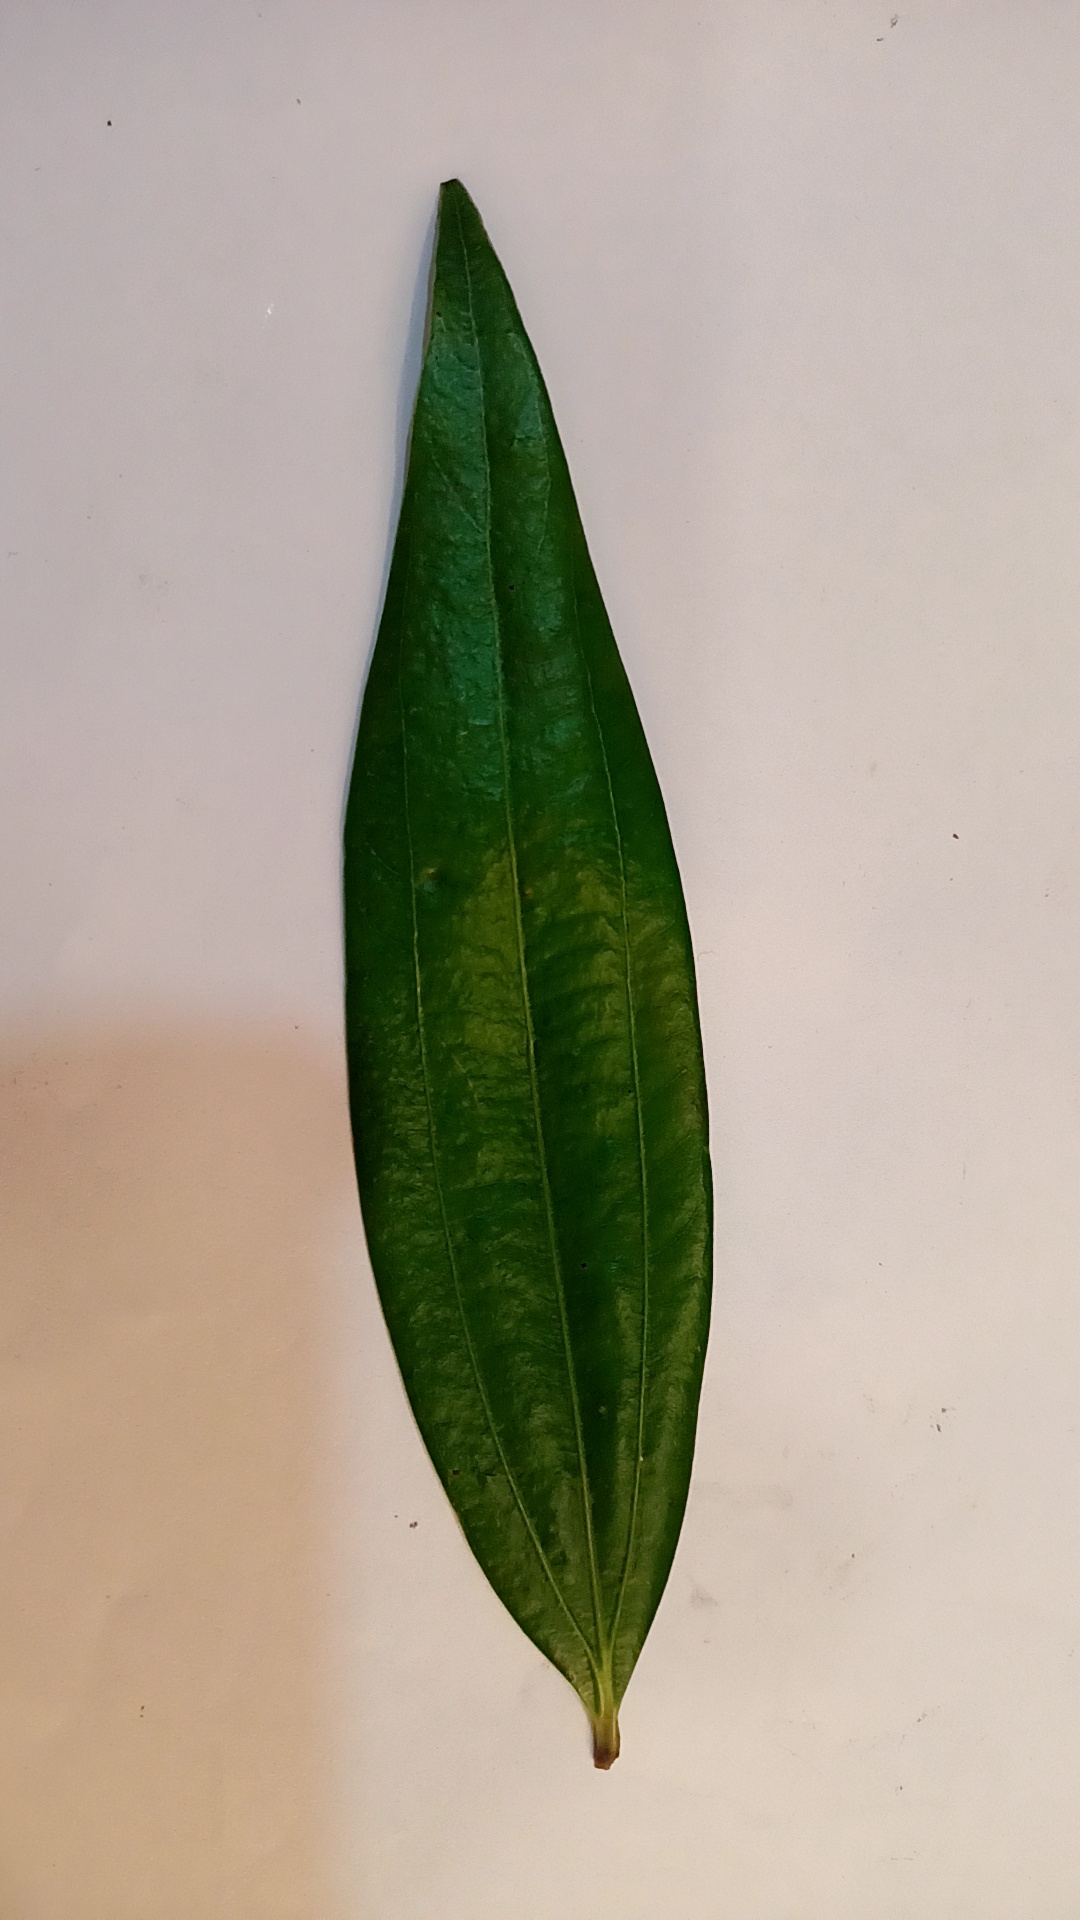
Label: Healthy